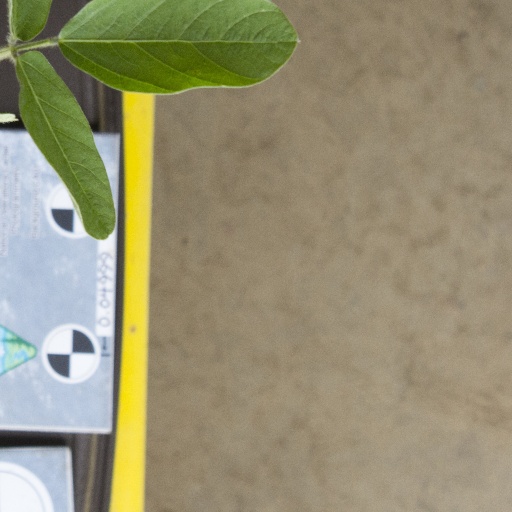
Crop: soybean